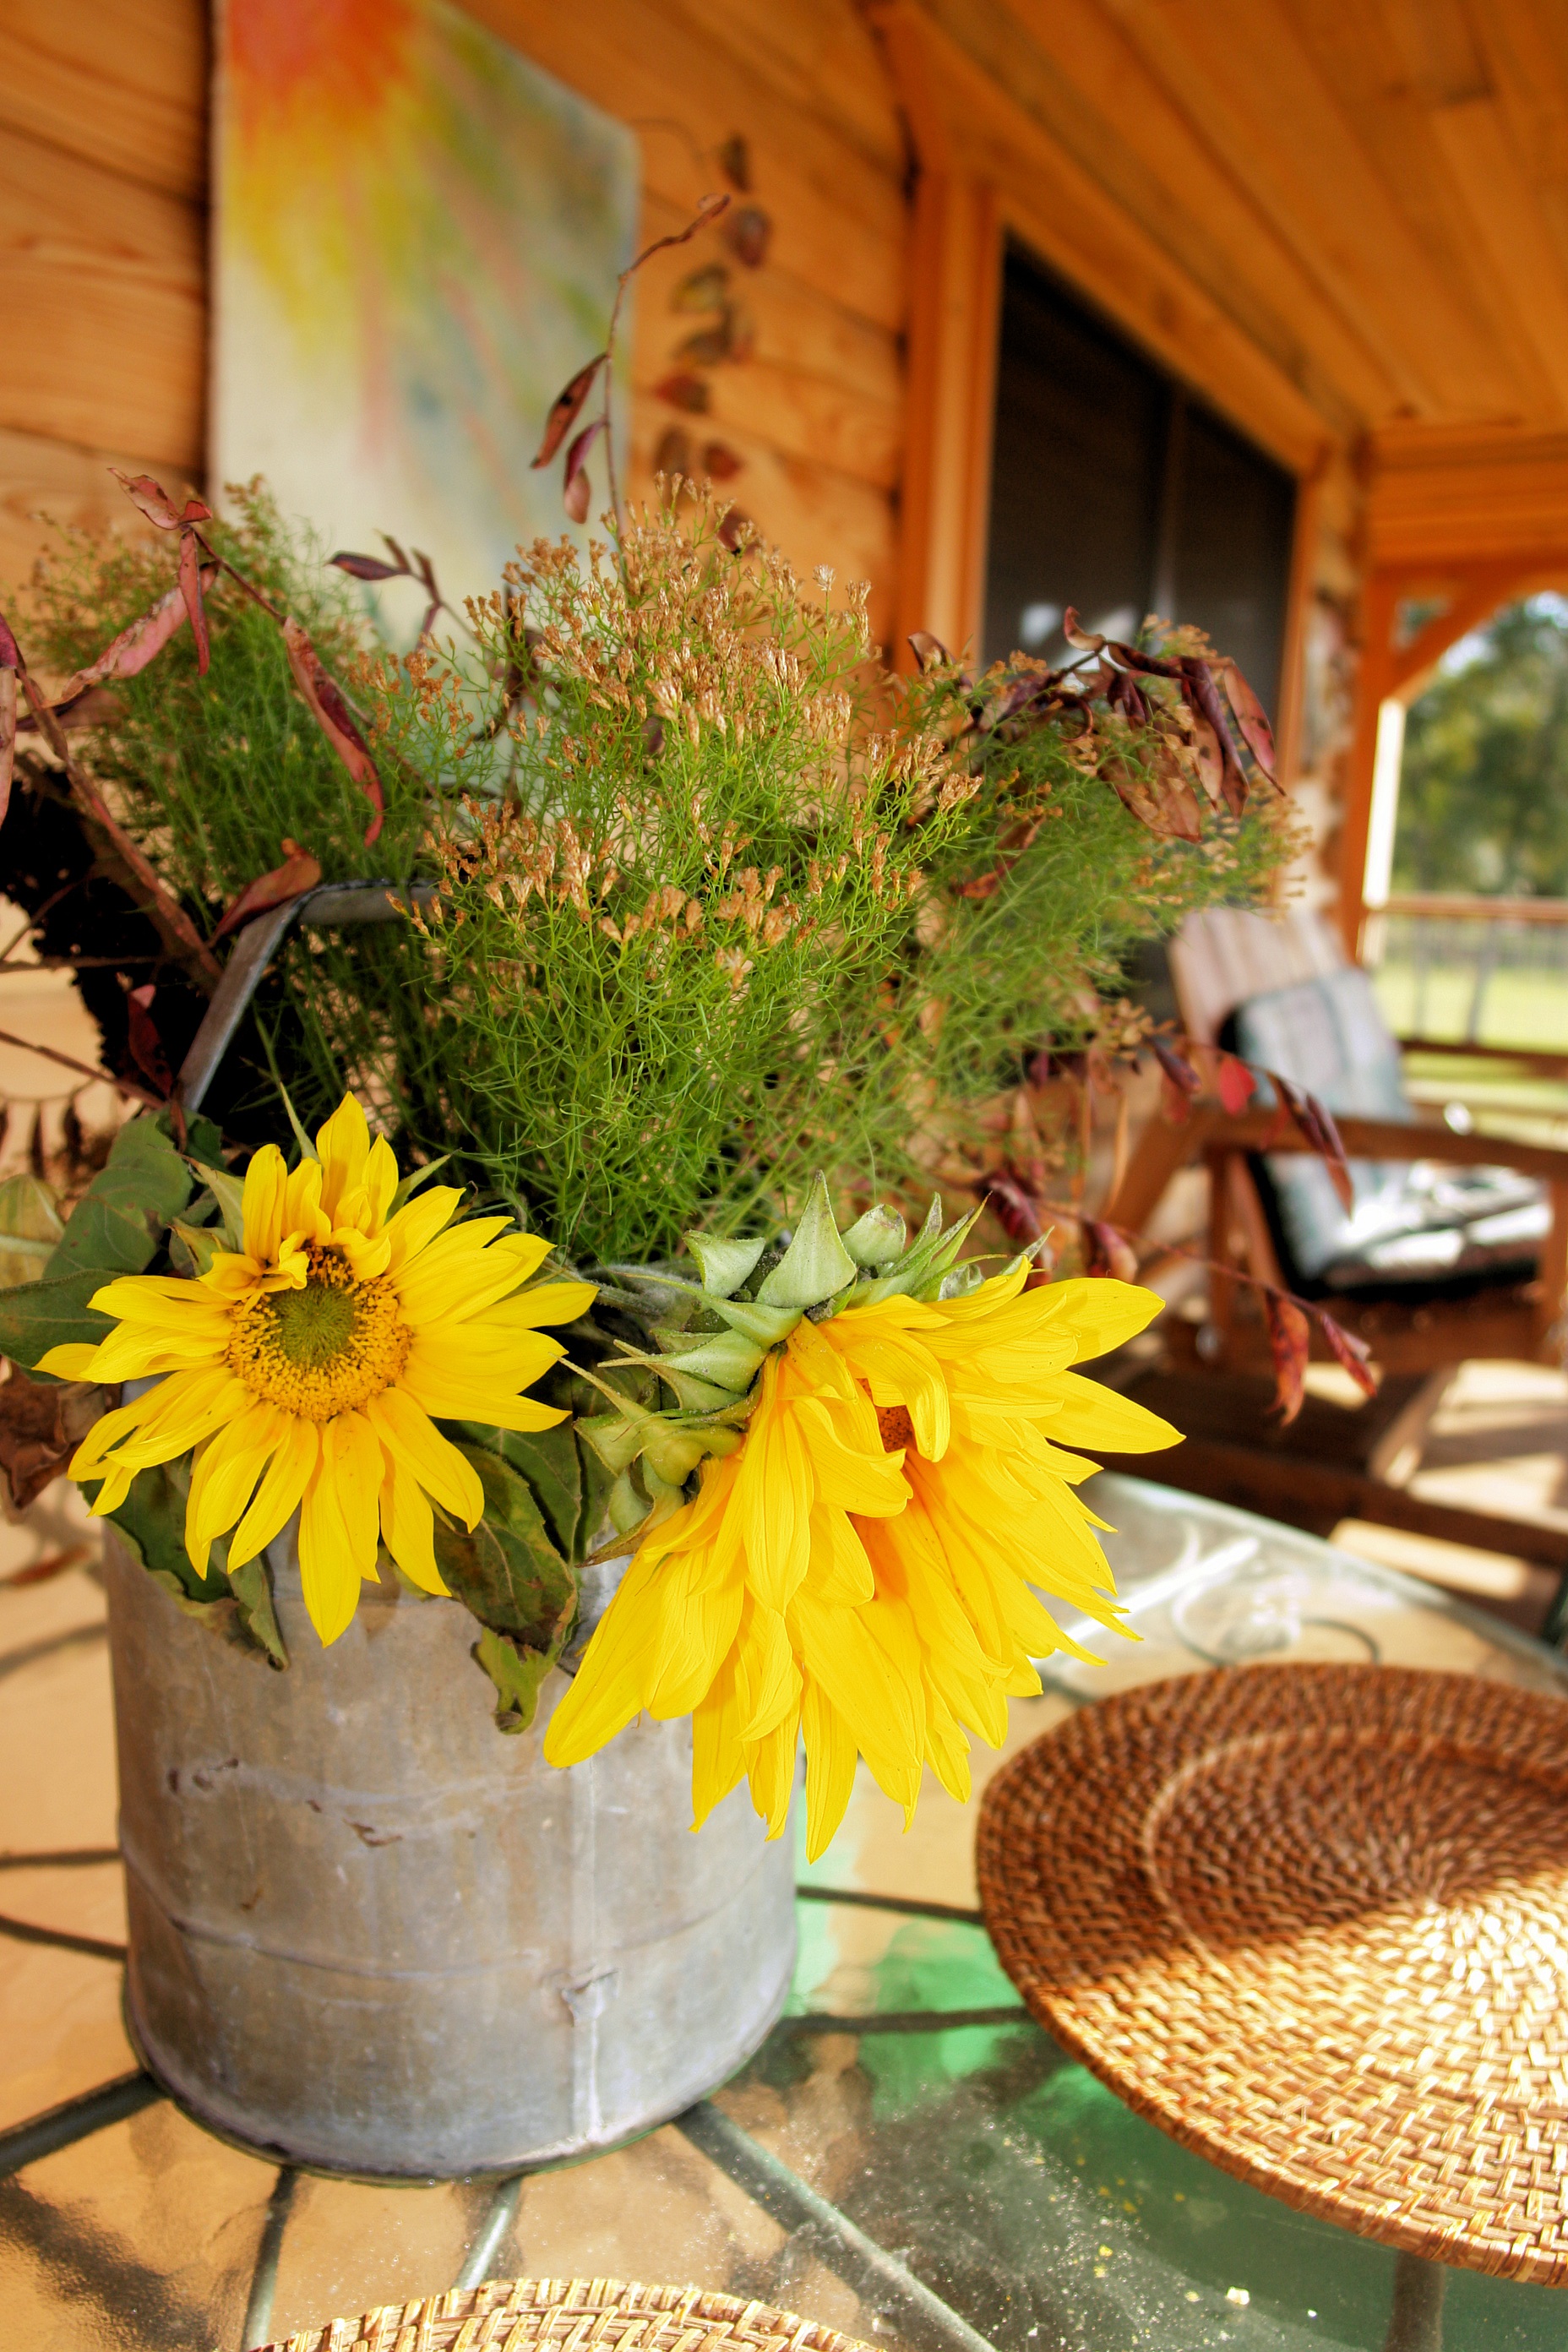
nature, outdoor, plant, farm, countryside, flower, country, summer, rural, meal, farming, natural, autumn, fresh, backyard, yellow, garden, season, christmas decoration, scene, floristry, floral design, flower arranging